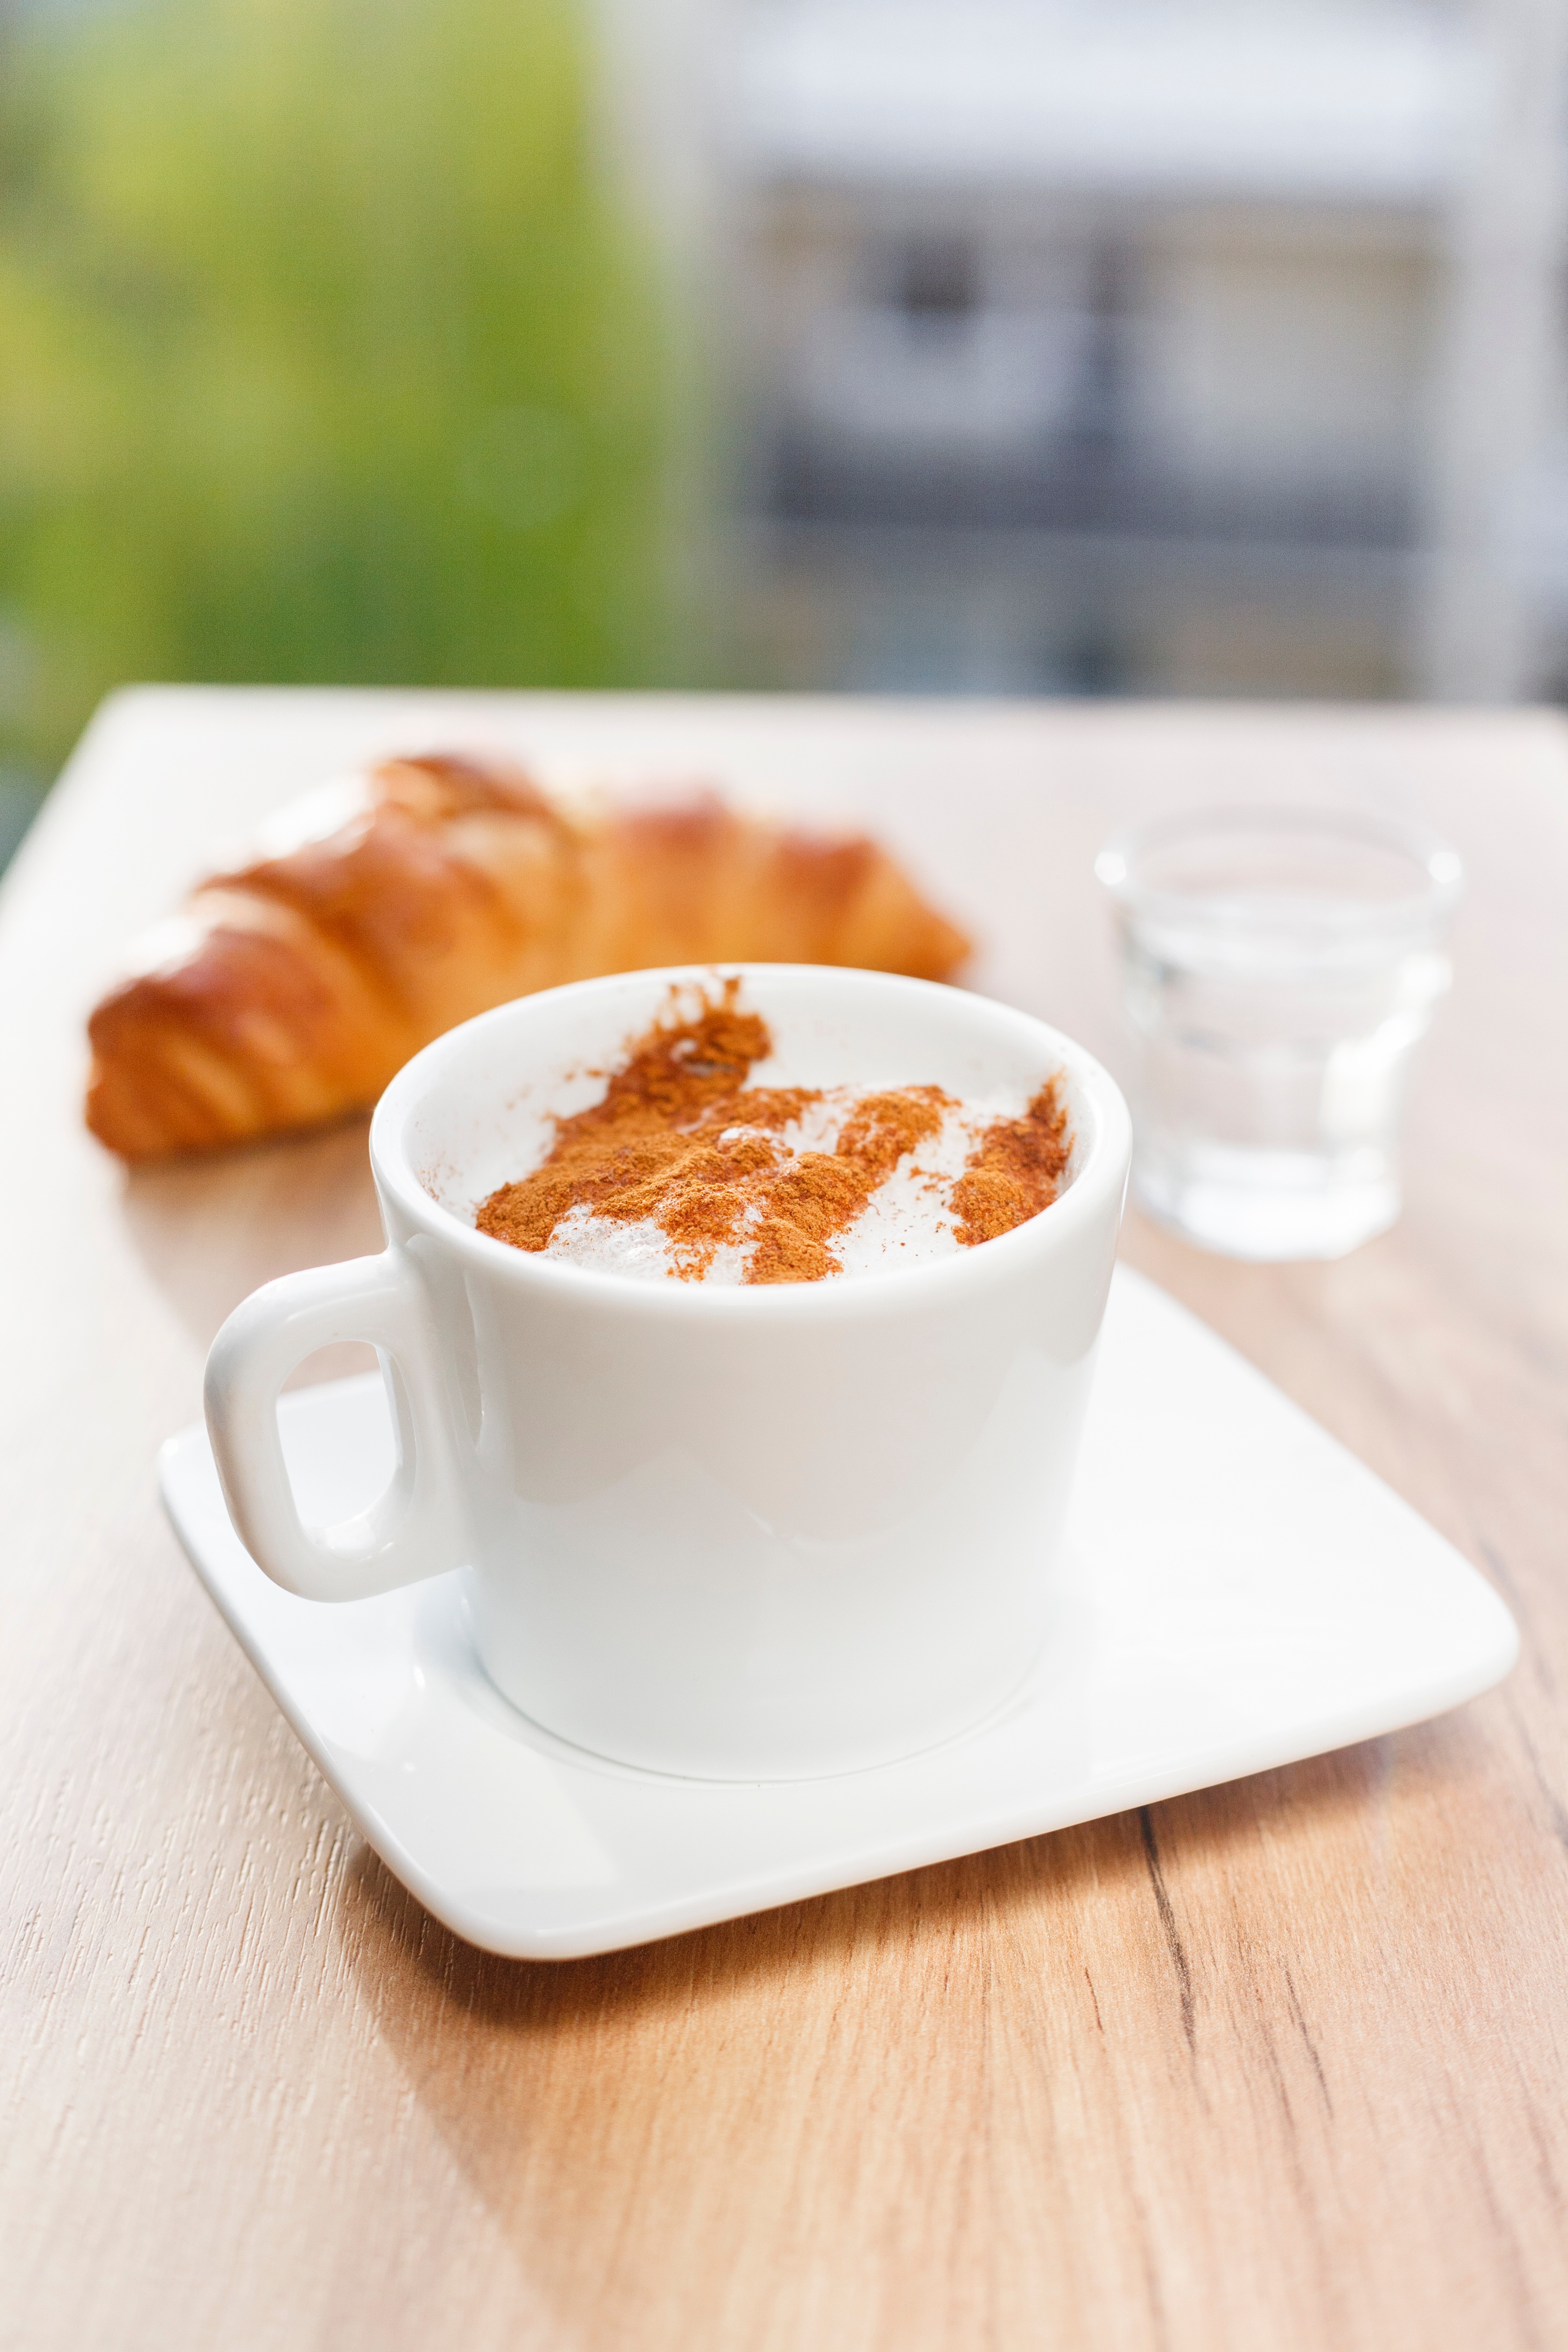
table, coffee, latte, cappuccino, dish, meal, food, produce, breakfast, croissant, dessert, cuisine, flavor